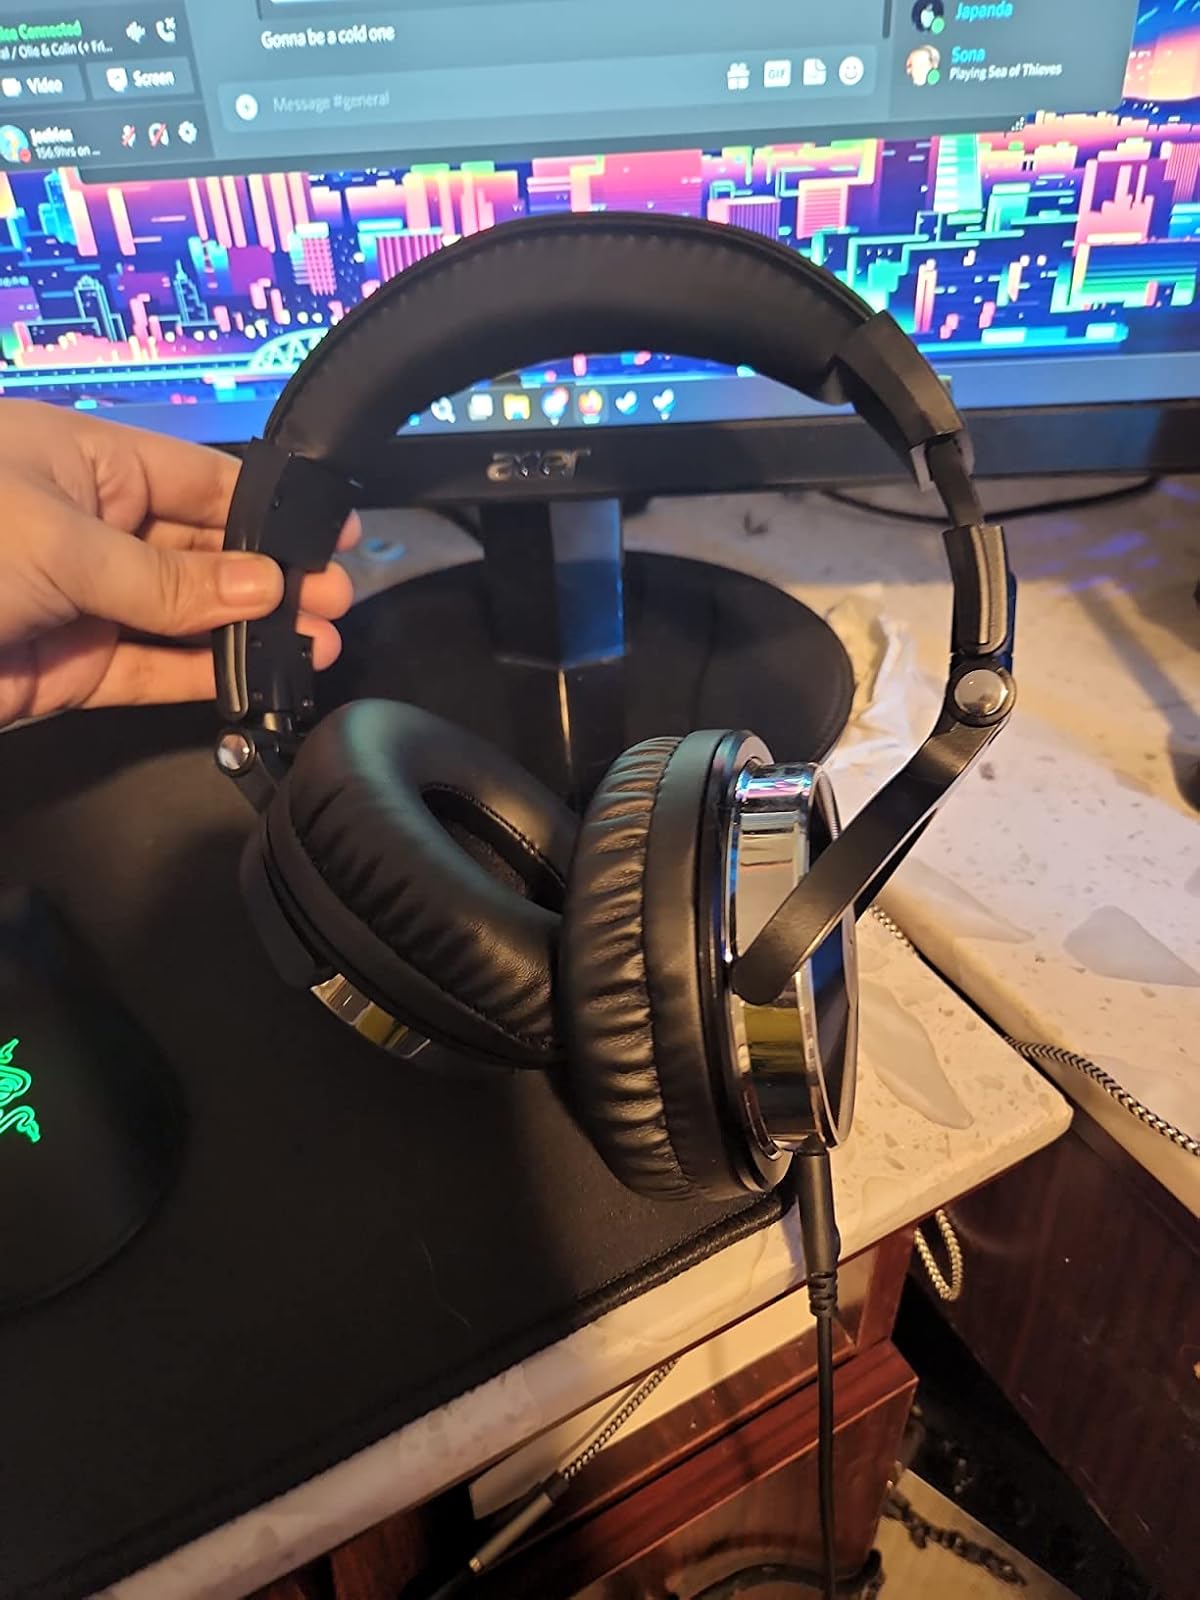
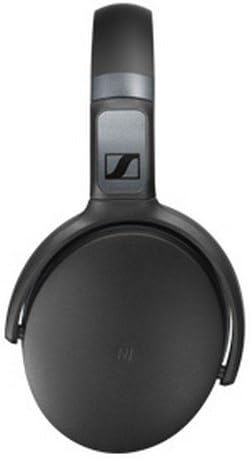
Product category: headphones
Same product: no